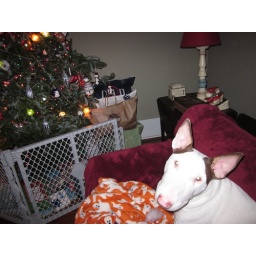
carlos on couch with boo blanket near tree